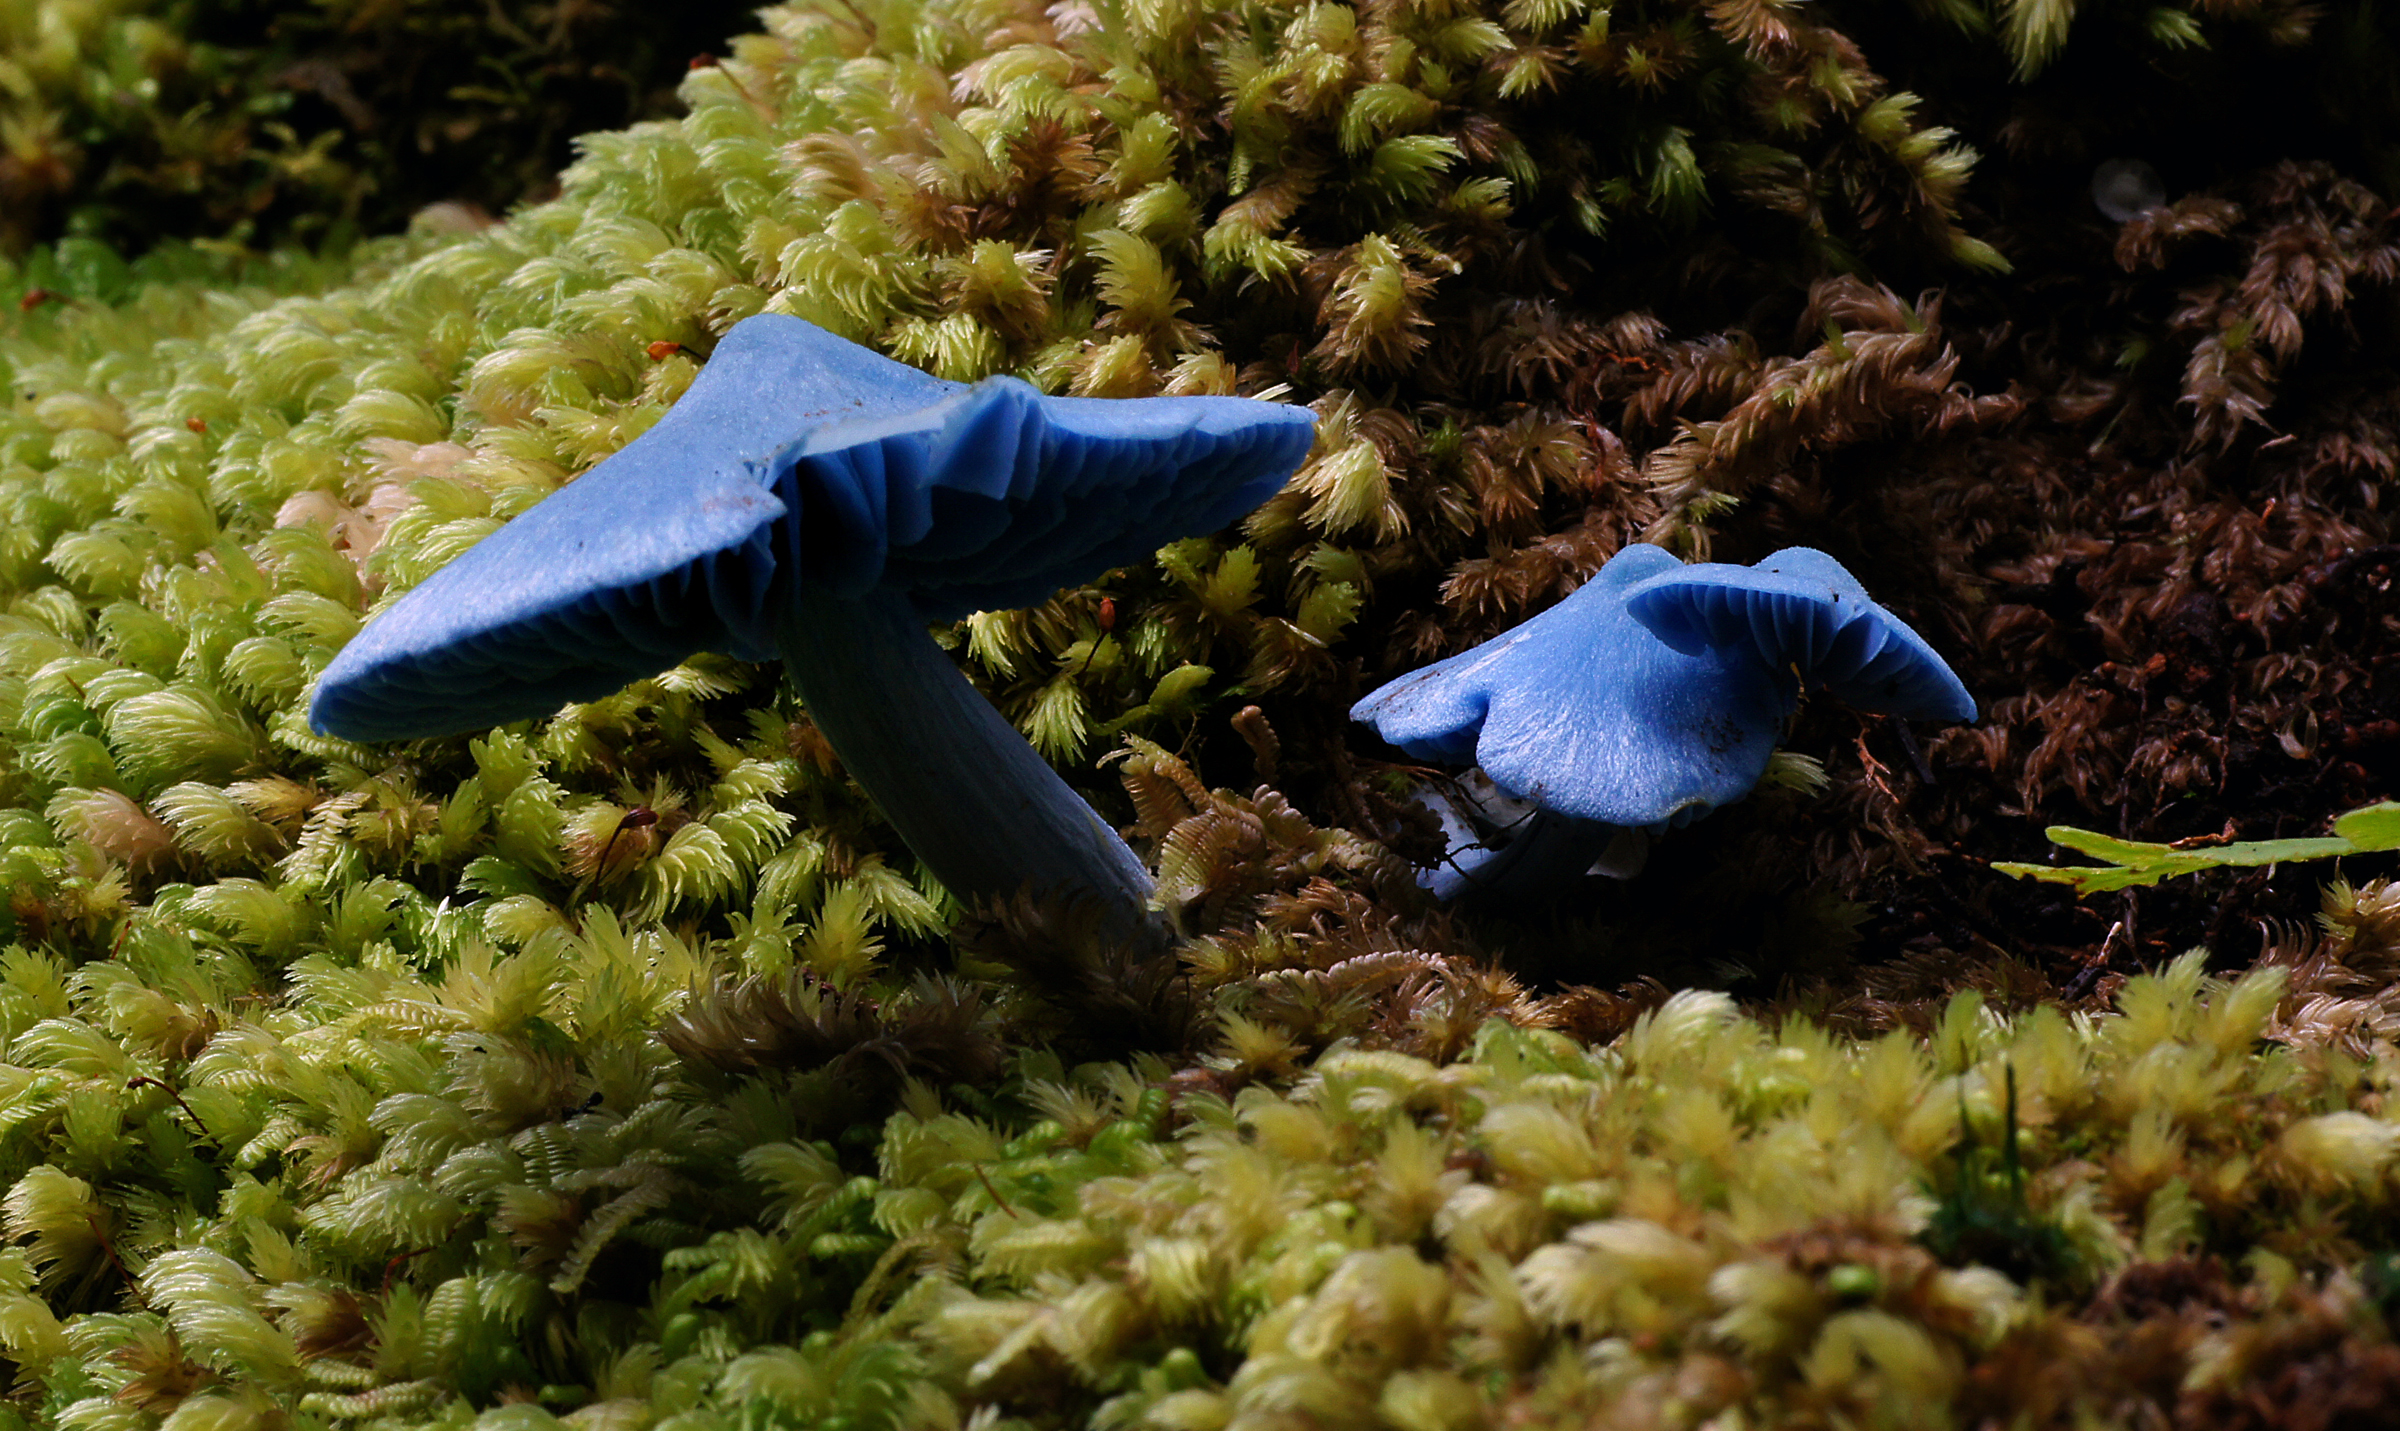
tree, nature, forest, plant, leaf, flower, moss, green, biology, autumn, botany, flora, coral reef, reef, fungi, aquarium, newzealand, woodland, habitat, entolomahochstetteri, tamron90mmmacro, bluemushrooms, forrestfloor, ecosystem, macro photography, natural environment, marine biology